The Inner Chamber

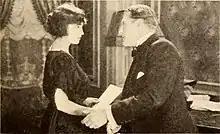
Film still

The Inner Chamber is a 1921 American silent romantic drama film produced and distributed by the Vitagraph Company of America. It was based on the novel "The Blood Red Dawn" by Charles Caldwell Dobie. The film was directed by Edward José and starred Alice Joyce. The film is now considered lost.